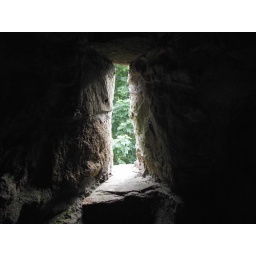
taken from a window in aghaviller monastic church